Supervolcano

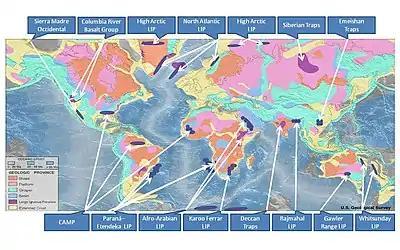

Large igneous provinces, such as Iceland, the Siberian Traps, Deccan Traps, and the Ontong Java Plateau, are extensive regions of basalts on a continental scale resulting from flood basalt eruptions. When created, these regions often occupy several thousand square kilometres and have volumes on the order of millions of cubic kilometers. In most cases, the lavas are normally laid down over several million years. They release large amounts of gases.